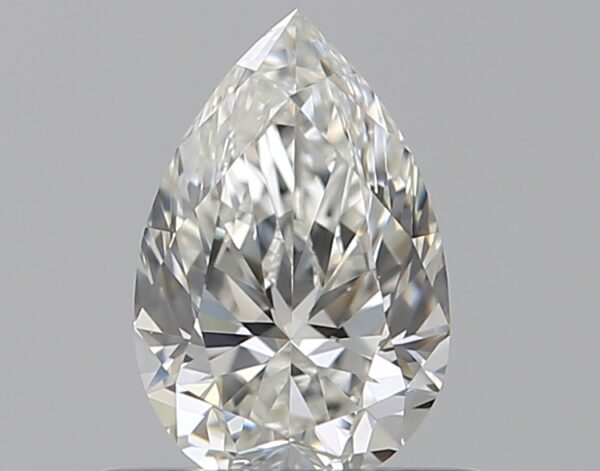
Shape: pear
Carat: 0.5
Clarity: VS1
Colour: H
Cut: EX
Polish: EX
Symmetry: VG
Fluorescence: N
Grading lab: GIA
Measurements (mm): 6.68 x 4.36 x 2.77